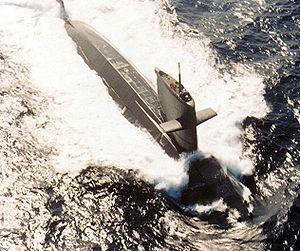
La Rotterdamsche Droogdok Maatschappij, qui a existé de 1902 à 1996, était la plus grande entreprise de construction et de réparation navale d'avant la Seconde Guerre mondiale à Rotterdam aux Pays-Bas.
Voici la liste des navires de la Marine de la république de Chine en service.